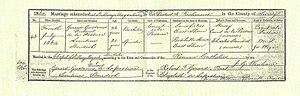
Certificat de mariage de Léontine Standish (1843-1869), avec le comte Gérard Gustave Ducarel de la Pasture (1838-1916), à la chapelle catholique romaine de Sainte Mary Magdalene, Mortlake, East Sheen, Surrey dans le district de Richmond à Londres le 4 juillet 1864. Le père de Léontine est Lord Charles Standish (1790-1863), député de Wigan en Angleterre.
Hélène de Pérusse des Cars, épouse d'Henry Noailles Widdrington Standish, est née à Paris le 7 août 1847 et morte à Paris le 12 octobre 1933, dans le 16ᵉ arrondissement. Femme du monde, célèbre pour sa beauté, Hélène Standish est une figure familière de la société française et britannique. Elle reçoit dans son salon parisien bon nombre d'artistes de renom et inspire Marcel Proust. Hélène Standish est également une parente de l'écrivain Guy Augustin Marie Jean de Pérusse des Cars, plus connu sous le nom de Guy des Cars.